Rockwell Center

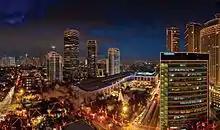
A wider view of the Rockwell Center.

Rockwell Center sits on a lot in Poblacion, Makati previously occupied by a thermal power plant, which was operated by then Lopez-owned Manila Electric Railroad and Light Company until its closure in 1994. The lot is bounded by J.P. Rizal Avenue to the north, where it faces the Pasig River; Estrella Street to the east; Rockwell Drive and Amapola Street to the south; and R. Palma Street to the west.